American Feud: A History of Conservatives and Liberals

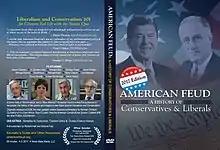
DVD cover of the 2017 Edition designed by Monica Sanjur

American Feud: A History of Conservatives and Liberals is a 2017 documentary originally released in 2008 by Richard Hall and Simone Fary. The documentary takes a non partisan look at the history of liberalism and conservatism in the United States since the 1890s Progressive Era.